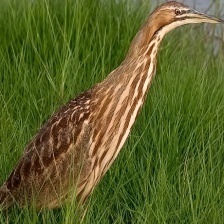
Species: AMERICAN BITTERN
Scientific name: BOTAURUS LENTIGINOSUS